Native American recognition in the United States

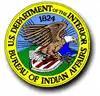
Bureau of Indian Affairs seal

In order to become a federally recognized, tribes must meet certain requirements. The Bureau of Indian affairs defines a federally recognized tribe as an American Indian or Alaska Native tribal entity that is recognized having a government-to-government relationship with the United States, with the responsibilities, powers, limitations, and obligations attached to that designation, and is eligible for funding and services from the Bureau of Indian Affairs. Moreover, according to the Bureau of Indian Affairs and the Federally Recognized Indian Tribe List Act, there are three ways that an Indian tribe may become federally recognized: by act of Congress, by the administrative procedures under 25 C.F.R Part 83, or by decision of a United States court. The Bureau also states that if a tribe's relationship with the United States has been expressly terminated by Congress, then it may not go by this federally acknowledgment process. Furthermore, the Federally Recognized Indian Tribe List Act also requires the Secretary of the Interior to publish annually a list of the federally recognized tribes in the Federal Register.